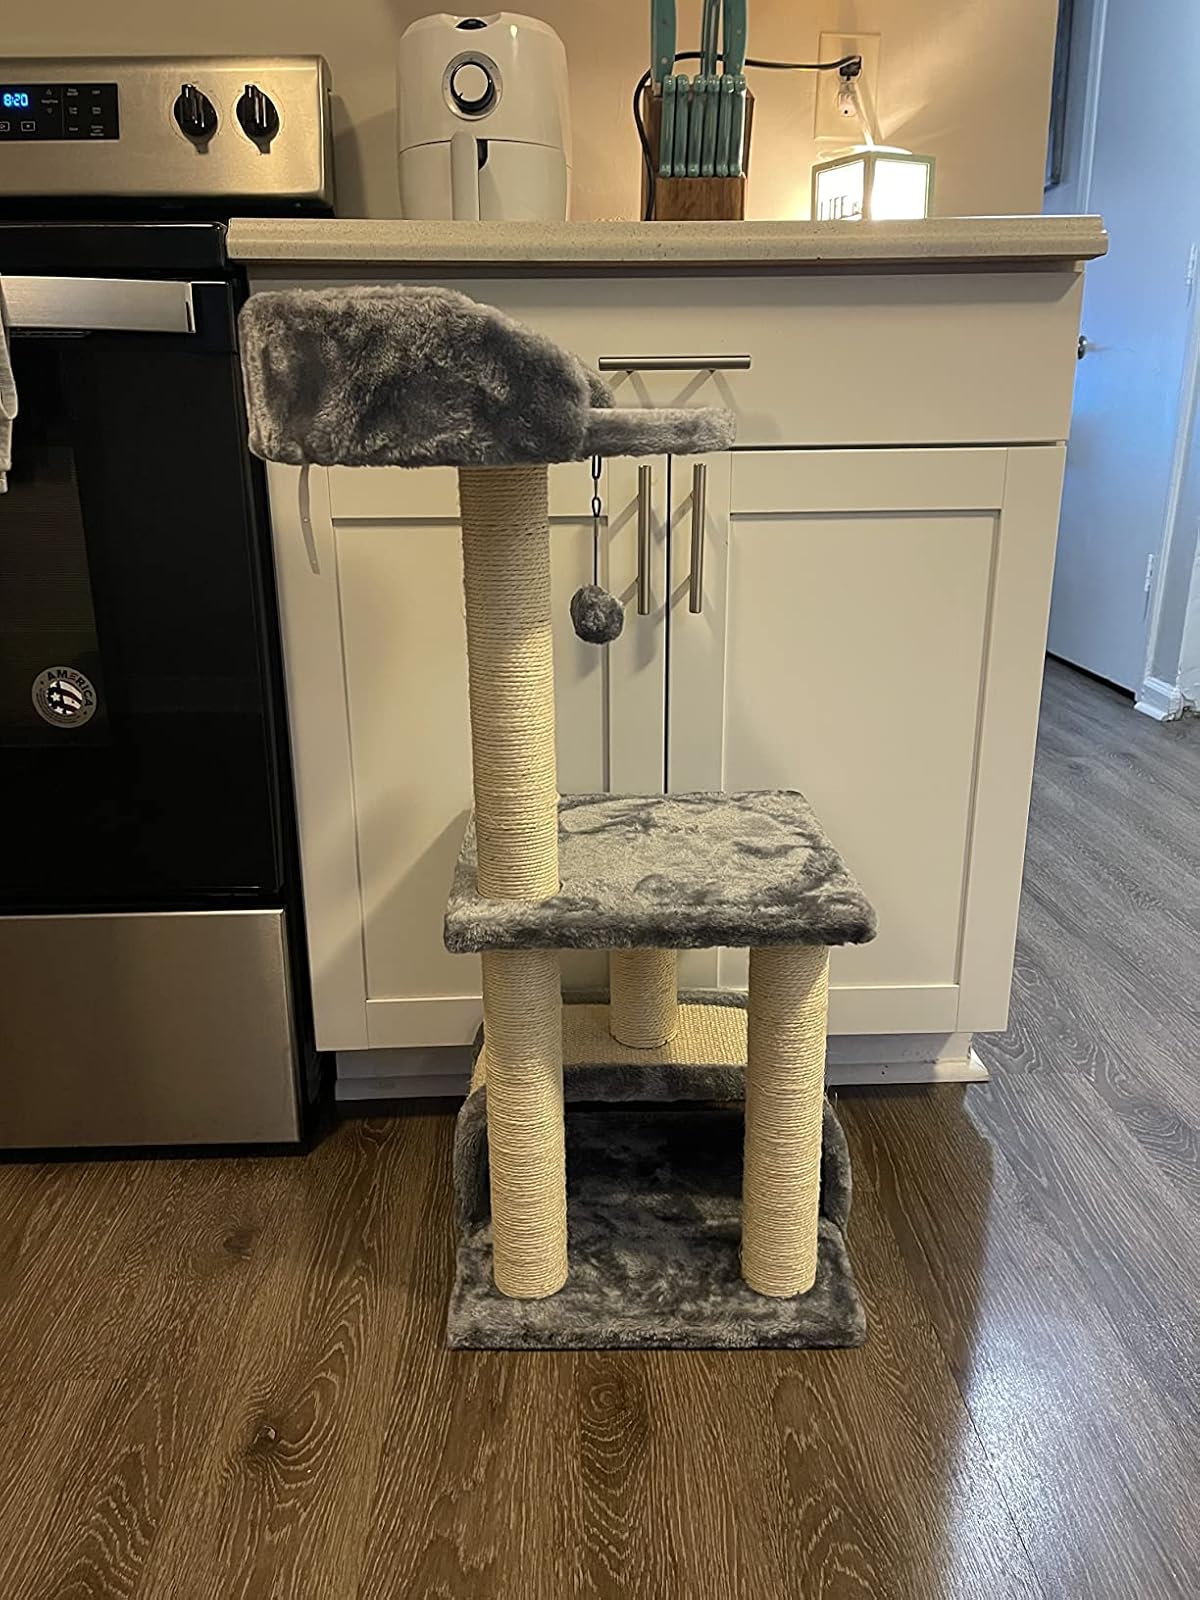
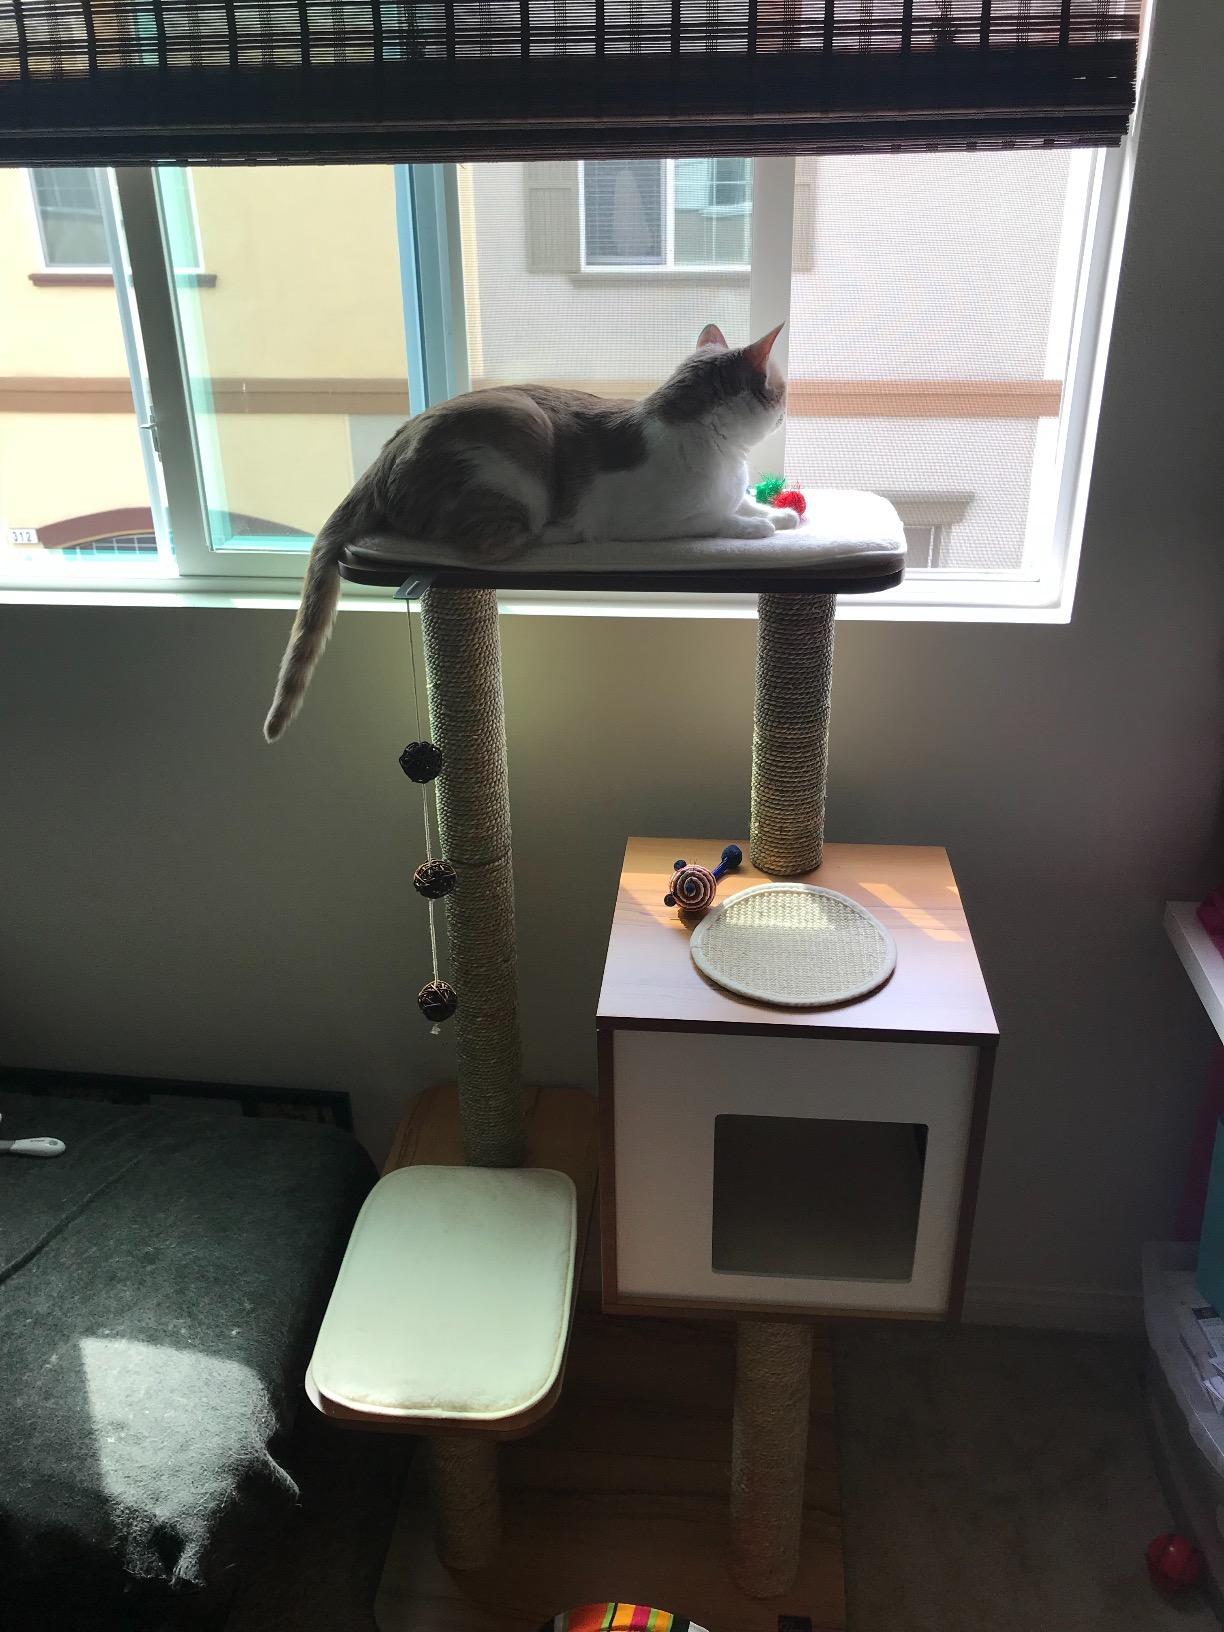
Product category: items_cat tree
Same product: no